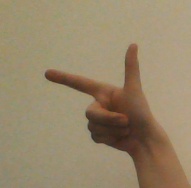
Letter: yaa